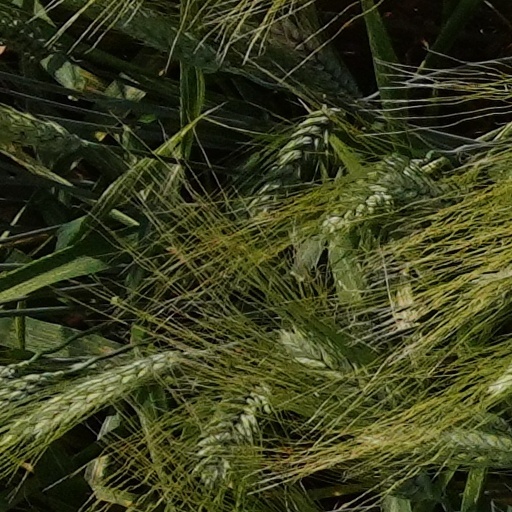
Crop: wheat